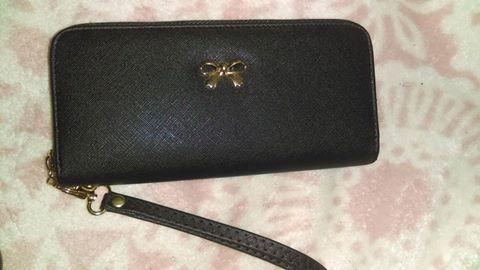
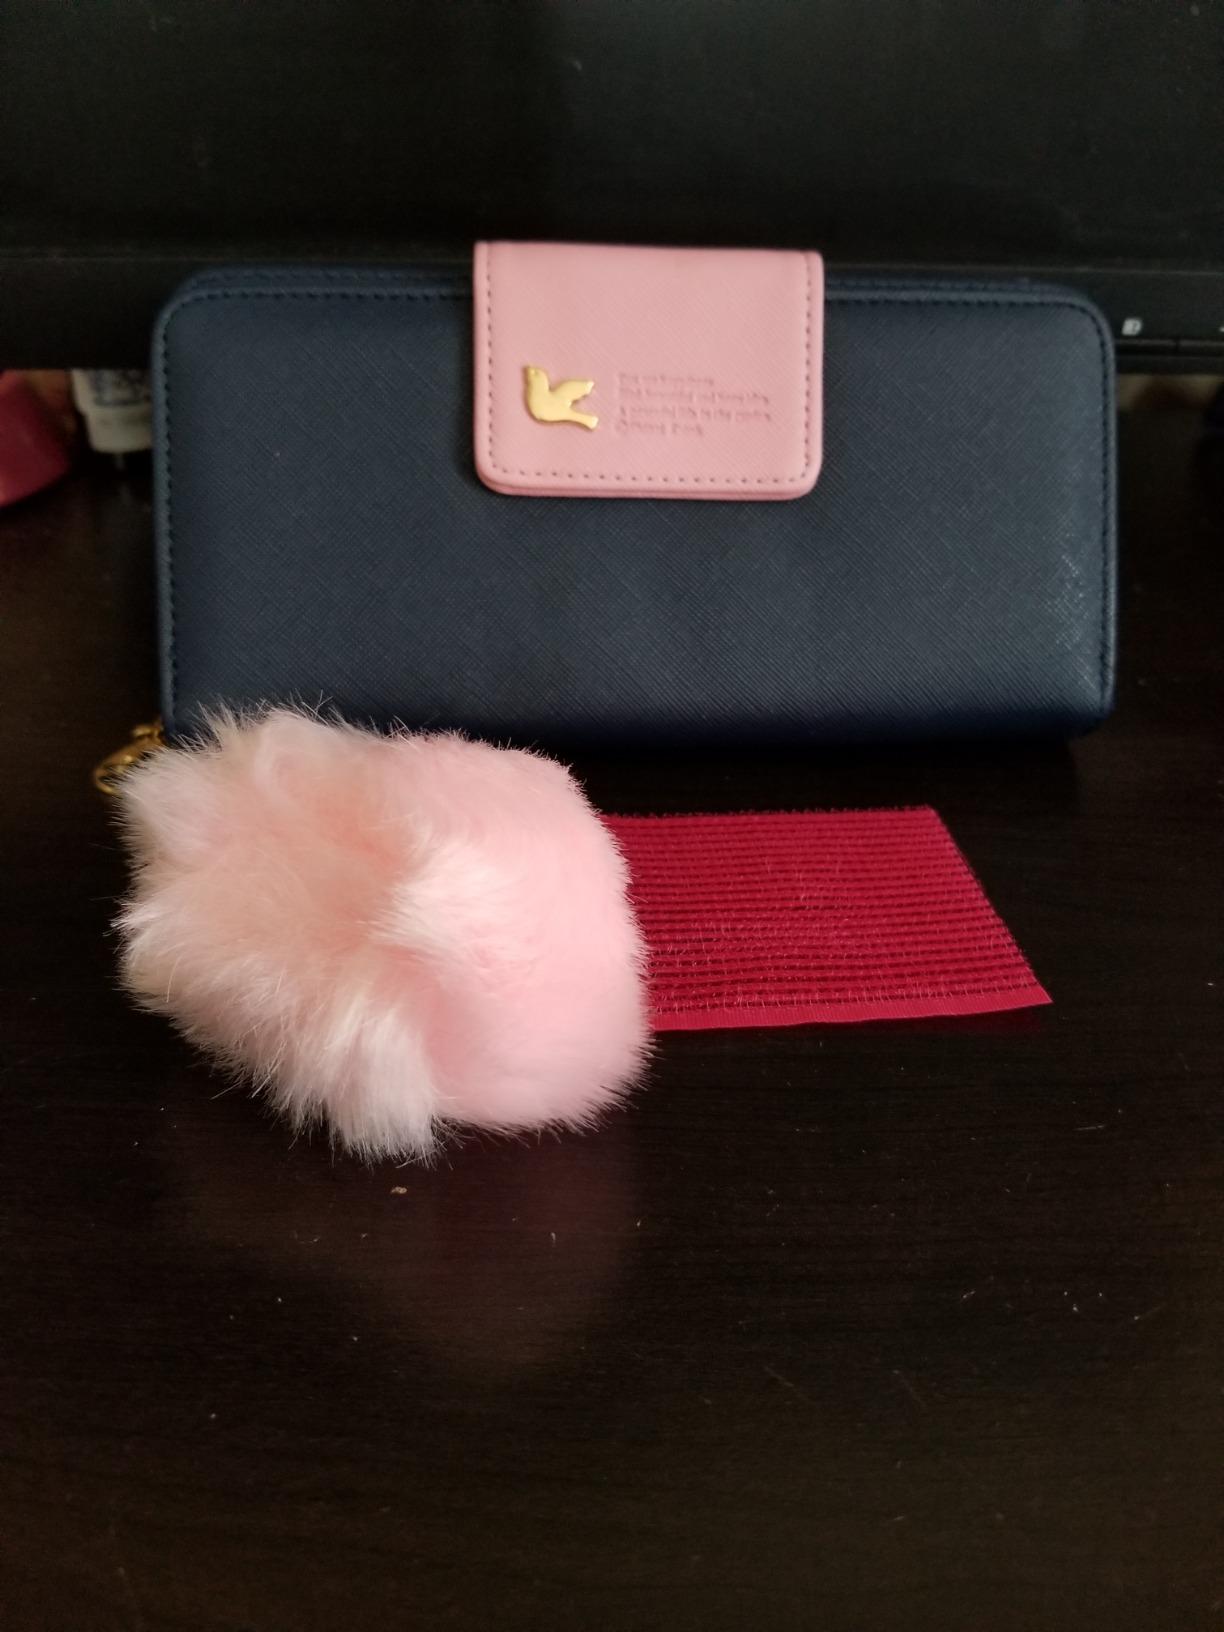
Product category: accessories_handbag
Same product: no